Norman Apartment Building

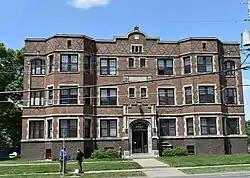

The Norman Apartment Building is a historic building located in Des Moines, Iowa, United States. This three-story brick structure was the first of five apartment buildings, housing 60 families, that Drake University planned to build near its campus. They would be controlled by the university's board of trustees. The Norman and the more modest McCoy Apartments were the only two buildings constructed. The building features two shades of tan brick, a considerable amount of Gothic Revival limestone trim, a Tudor arched entry, medieval lettering on a name plaque between the second and third floors, and ogee arches on some windows. The building's significance is related to the "University's growth and development and the effect its financial policies had on nearby settlement." It is also significant for its association with the prominent Des Moines architectural firm of Proudfoot & Bird who designed it. The building was listed on the National Register of Historic Places in 1988.